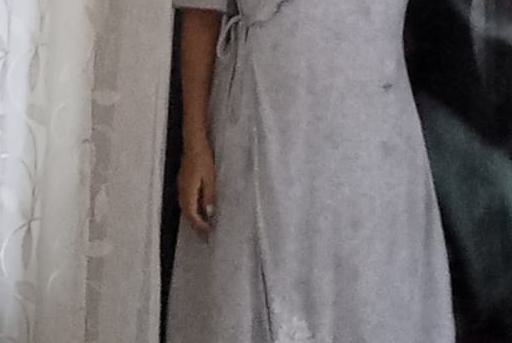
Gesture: no_gesture